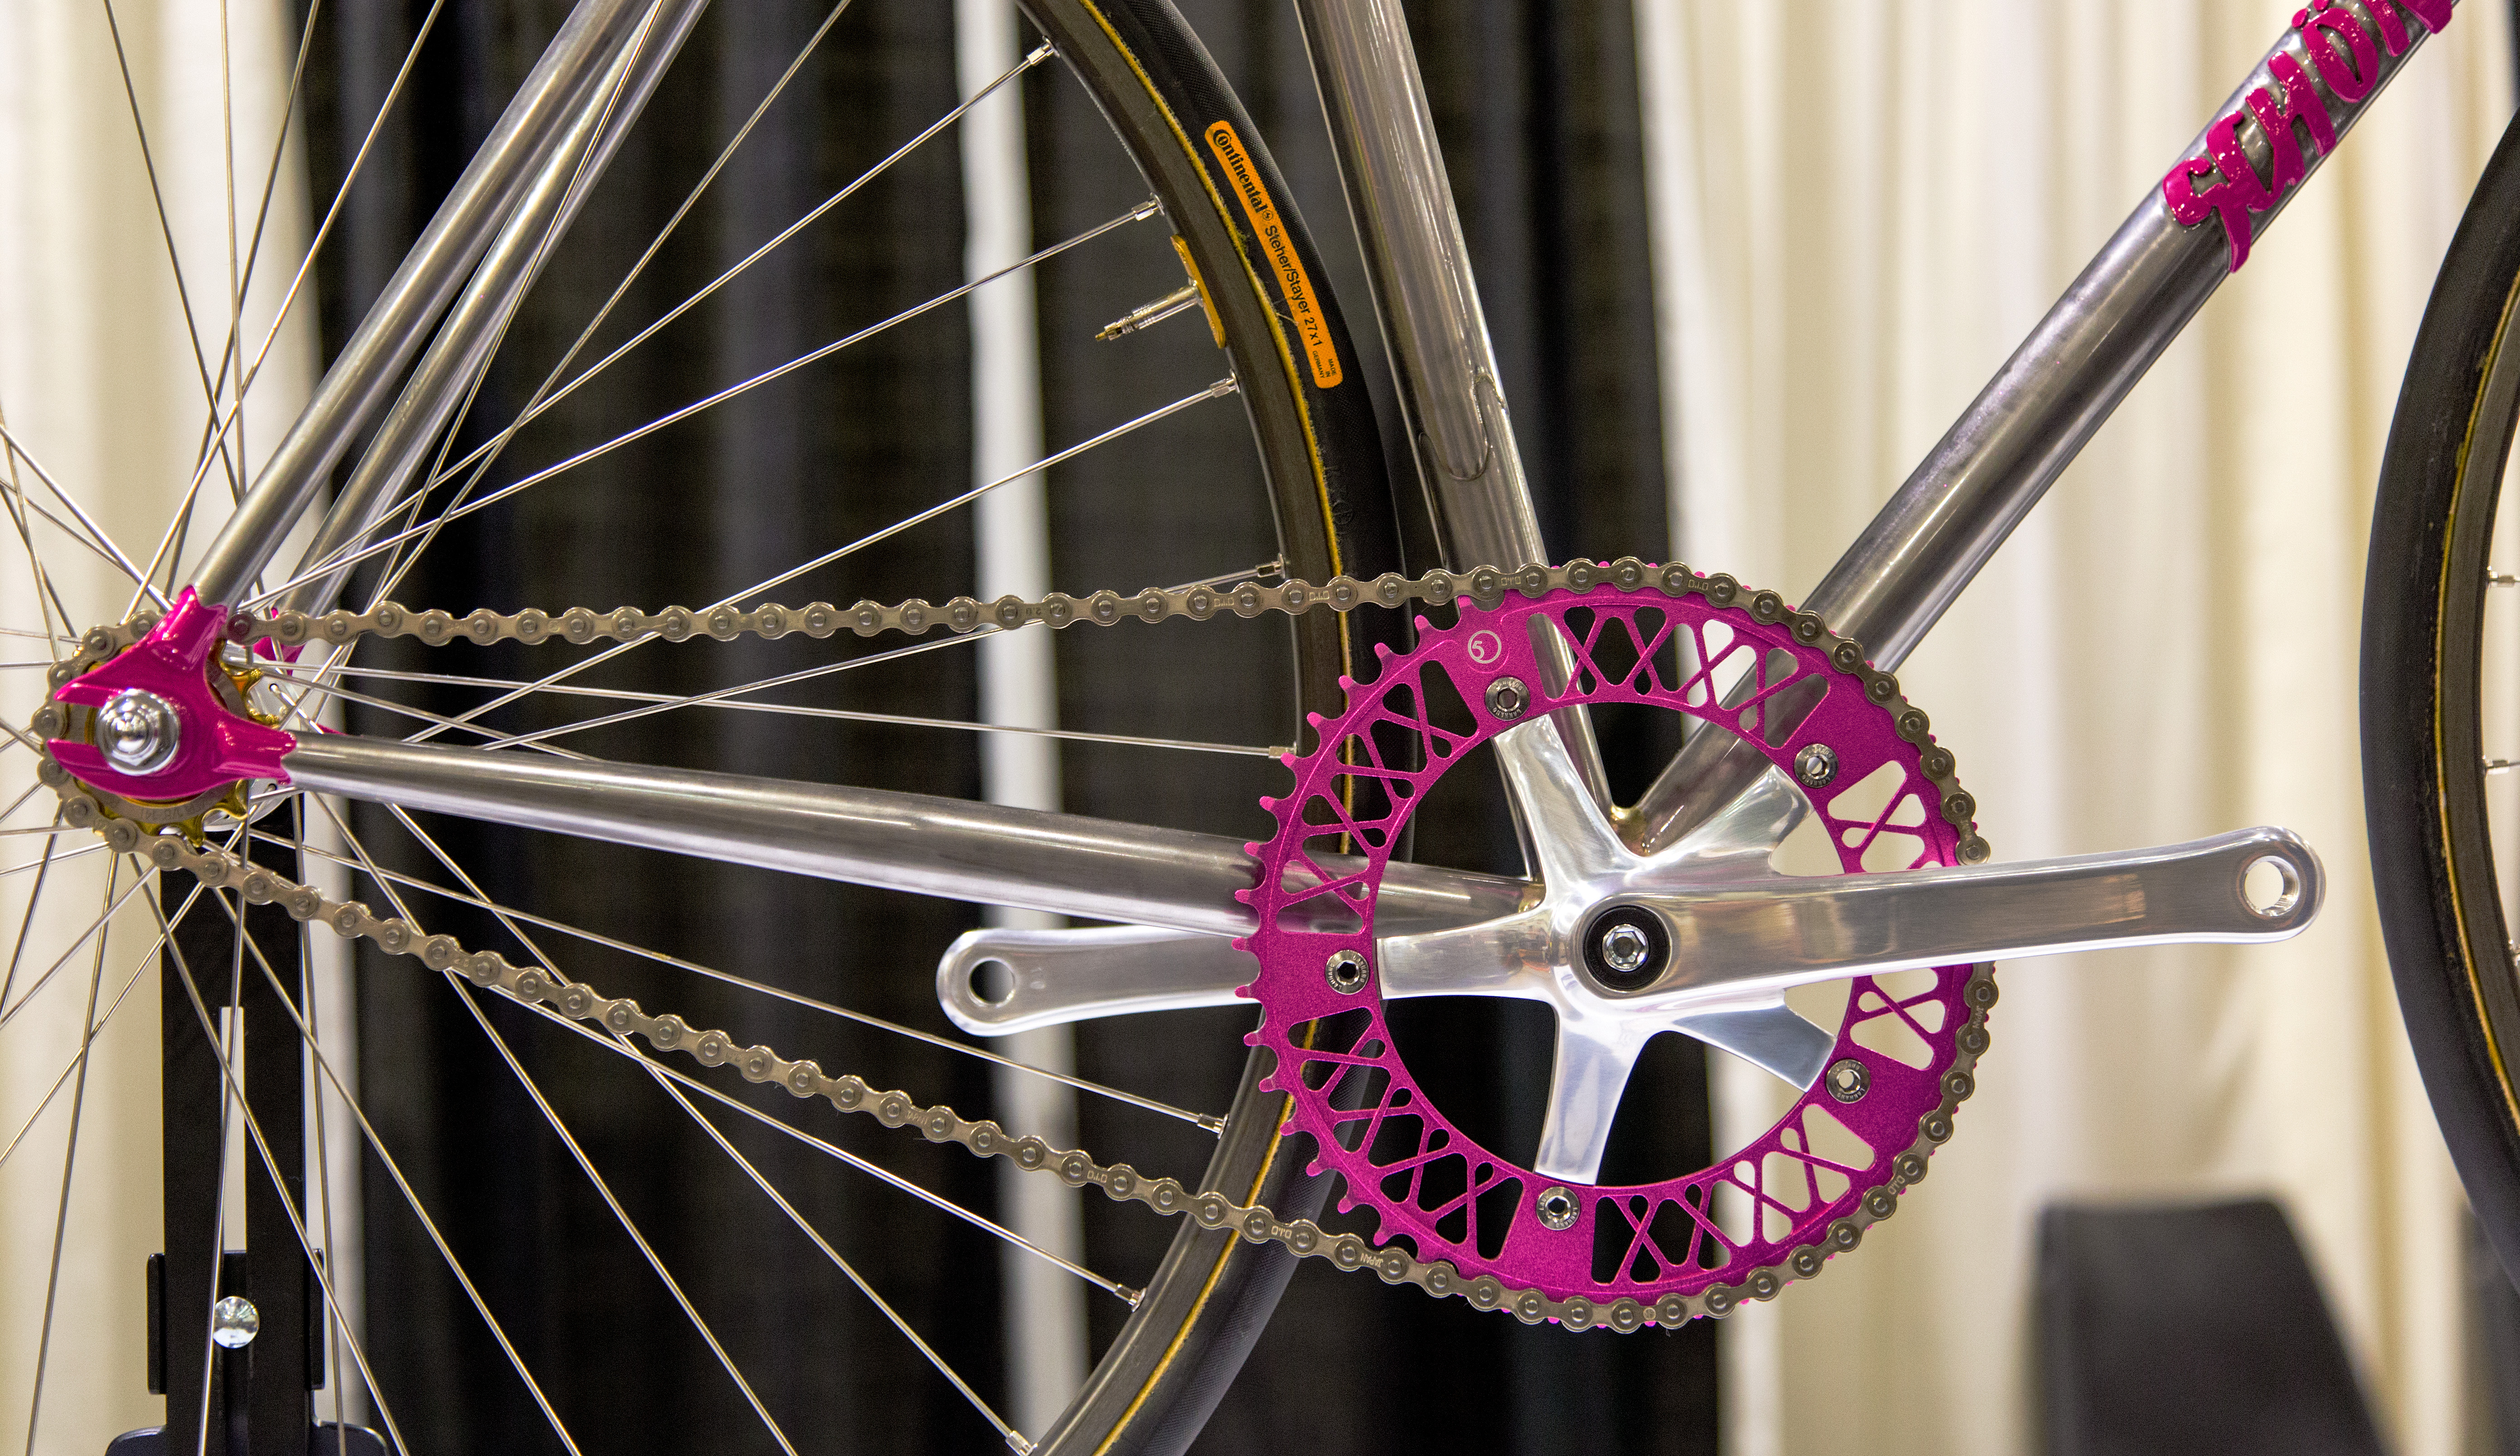
wheel, bicycle, vehicle, spoke, sports equipment, mountain bike, cycling, bicycles, rim, bikes, artists, sacramento, builder, designers, engineers, bespoke, nahbs, nahbs2016, daniellesch n, bicycle frame, bicycle wheel, cyclo cross bicycle, bmx bike, freestyle bmx, road bicycle, racing bicycle